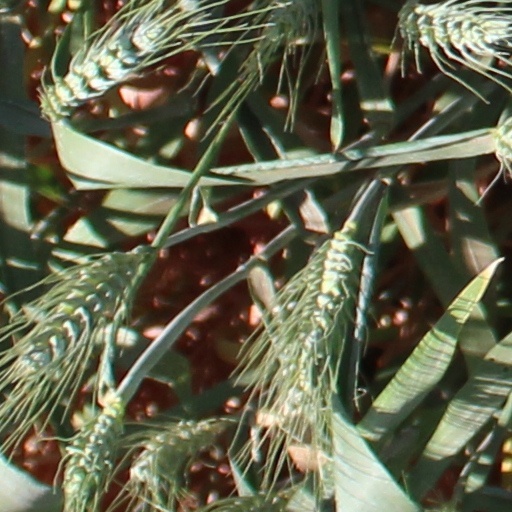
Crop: wheat